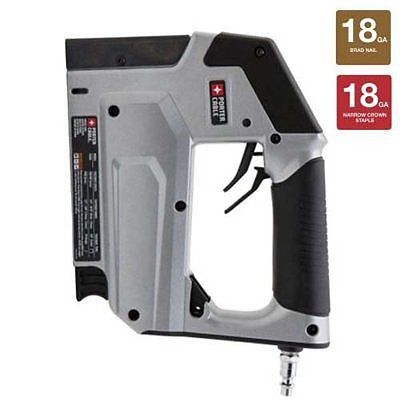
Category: stapler